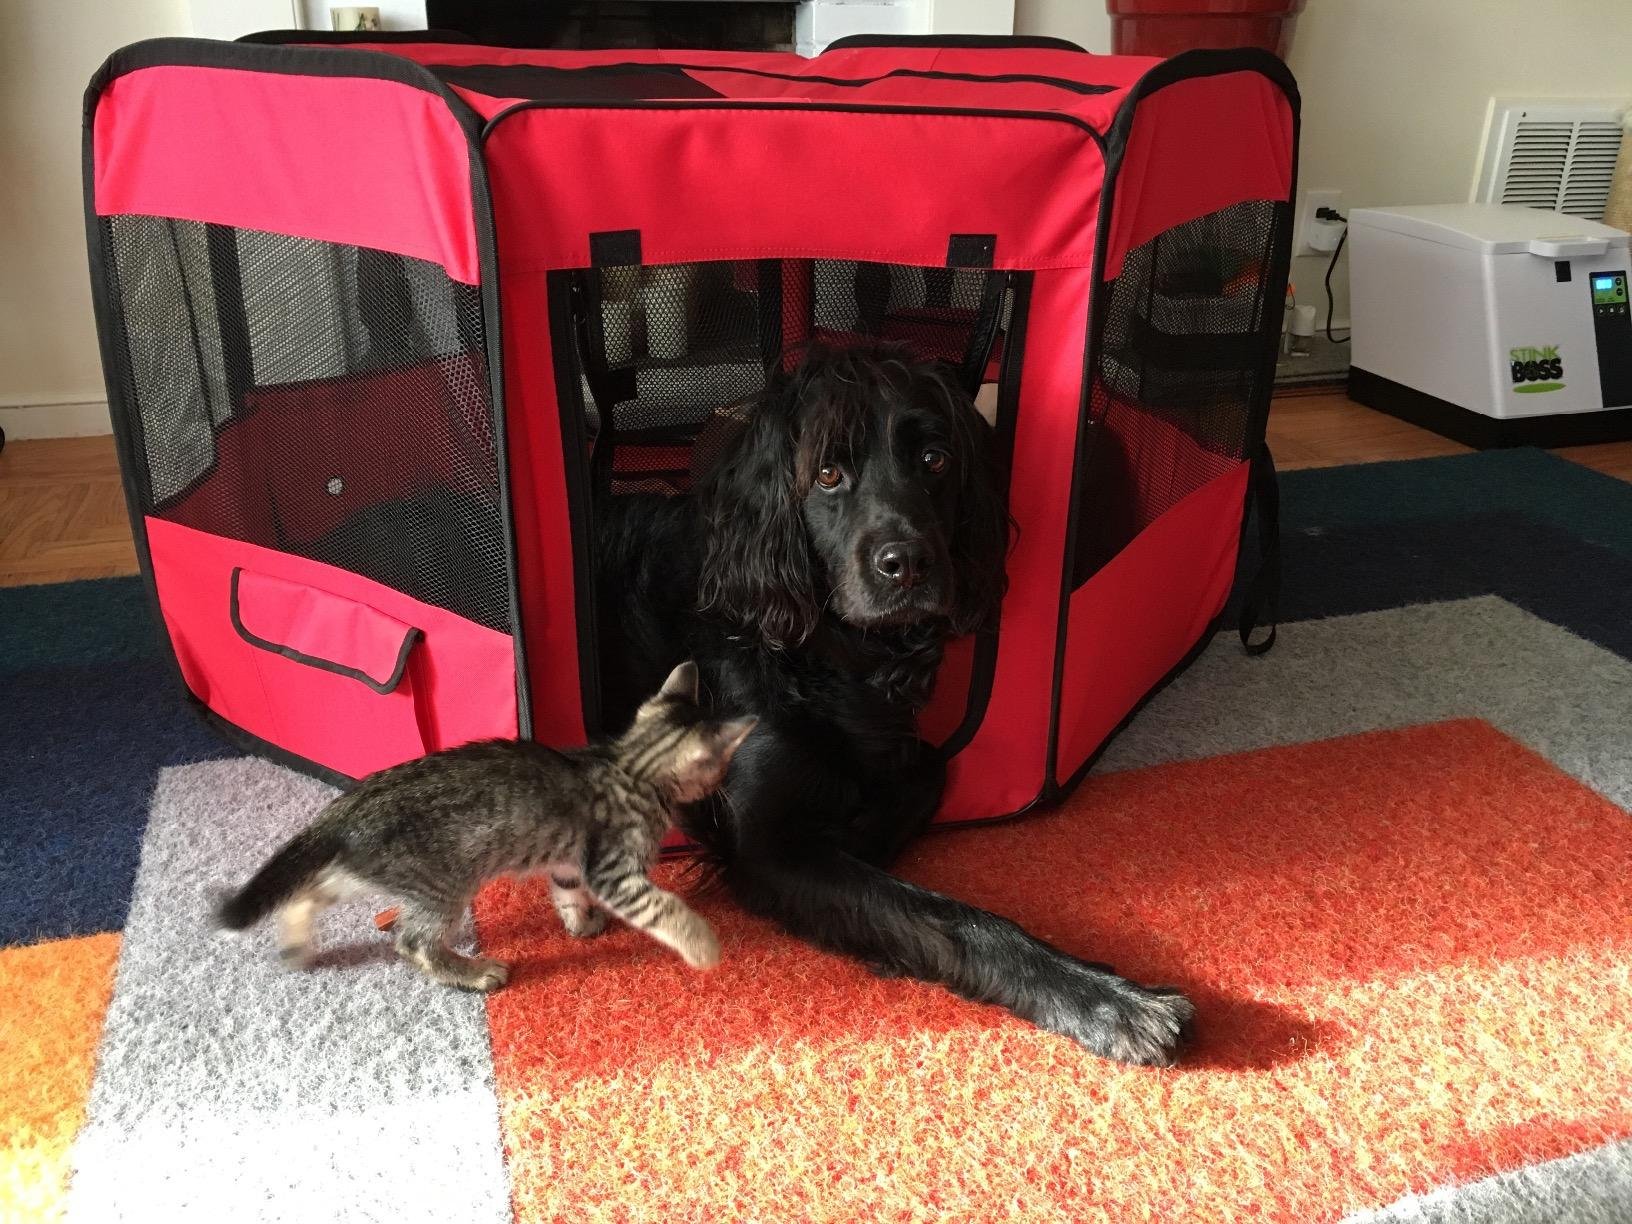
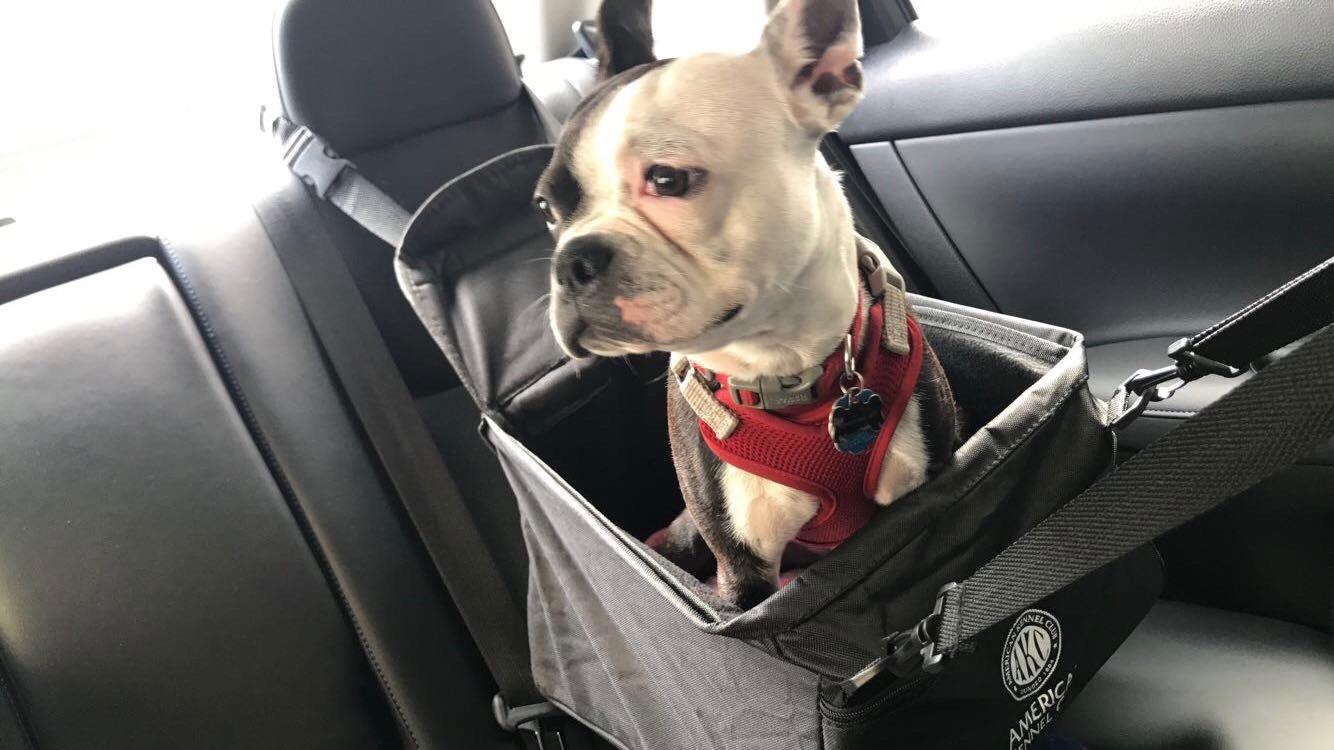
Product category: items_kennel
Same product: no